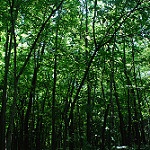
Scene: Outdoor